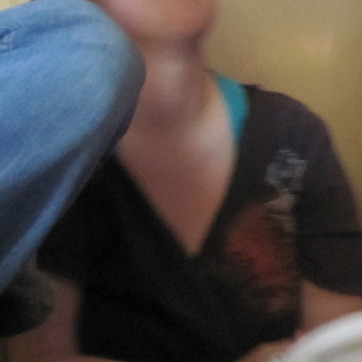
Material: skin